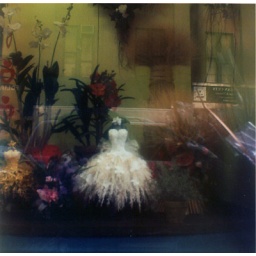
store window in nyc's flower district, from the first pictures taken with my Brownie Hawkeye!